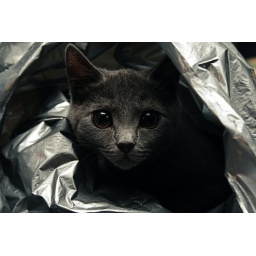
life in a plastic bag